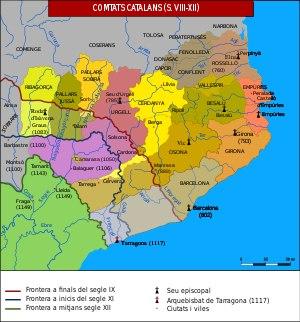
Les comtés catalans sont les comtés apparus dans le territoire approximatif de l'actuelle Catalogne après la conquête carolingienne.
Le comté de Pallars Sobirà est un comté catalan apparu à la suite de la division du comté de Pallars entre les deux fils du comte de Pallars, Suniaire, Raymond III recevant le Pallars Jussà et Guillaume II le Pallars Sobirà.
La principauté de Catalogne était un État du Moyen Âge et de l'Époque moderne, sous l'autorité des Corts Catalanes, créé en 1162 par l'union de tous les comtés catalans dont le souverain est Alphonse II d'Aragon et Iᵉʳ de Barcelone. Ce n'est pas formellement un royaume mais une union de comtés unis par des lois uniformisées par les Corts et pour son propre système institutionnel équivalent aux autres royaumes de la Couronne. Sa configuration finale ne s'est achevée qu'en 1491. Elle est organisée en vigueries. Sa langue est le catalan. Sa capitale est Barcelone, la Ciutat Vella avec ses propres droits fors et une représentation directe au Parlement, les autres villes importantes étant Perpignan, Gironne, Lleida, Manresa, Vic, Tarragone et Tortosa. Le souverain de l'ensemble de ces comtés unis avait la dignité de Comte de Barcelone.
La Catalogne est une communauté autonome se trouvant au nord-est de l´Espagne, elle est officiellement considérée comme ayant une nationalité. Sa capitale et métropole est la ville de Barcelone. Elle est entourée par la Communauté valencienne au sud, l'Aragon à l'ouest, la France au nord, l'Andorre au nord-ouest, et la mer Méditerranée à l'est. Une grande partie de ses terres fait donc frontière avec la France. Elle couvre une superficie de 31 950 km². Ses langues officielles sont le catalan, l'occitan et l'espagnol ou castillan. En 2015, elle comptait 7 508 106 habitants, ce qui en faisait la deuxième communauté d'Espagne après l'Andalousie et la dixième subdivision territoriale de premier niveau administratif d'Europe au regard de la population. Elle est également la plus peuplée parmi les Pays catalans, ensemble culturel et linguistique qui la lie à la Communauté valencienne, aux îles Baléares, à la principauté d'Andorre, à la Franja aragonaise et à l'essentiel du département français des Pyrénées-Orientales.
Le comté de Pallars était un territoire que certains chroniqueurs de la cour carolingienne appelèrent Marche d'Espagne, pendant la première moitié du XIᵉ siècle.
La Catalogne, nationalité et communauté autonome du nord-est de l’Espagne née en tant que réalité nationale par la réunion politique de plusieurs comtés de l'ancienne marche d'Espagne carolingienne entre le IXᵉ siècle et le XIIᵉ siècle sous l'autorité de la maison de Barcelone. La principauté de Catalogne ainsi constituée devient progressivement un État à la fin du Moyen Âge, avec ses institutions comme les Corts, son droit compilé dans les Usatges, constitutions et autres droits, ou encore sa langue, le catalan, qui se constitue en langue administrative, juridique et littéraire à partir du XIIᵉ siècle. Par le système politique de monarchie pactiste, la Catalogne conserve ses spécificités institutionnels, coutumiers et juridictionnels, au sein de la couronne d'Aragon puis de la monarchie d'Espagne, jusqu'aux décrets de Nueva Planta de 1715 et 1716 et l'imposition de l'absolutisme.